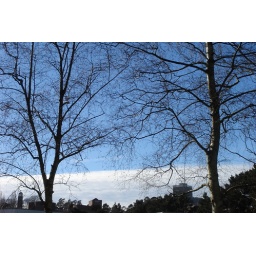
tree in sky